Geloso

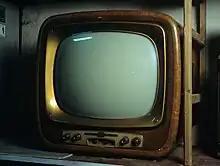
Mobile Geloso television from 1955

In 1931 the company started the production not only of radio sets but also most of the electronic components with which they were built and, over time, also developed and patented many others. After the Second World War, Geloso expanded his range and production, becoming from 1950 a point of reference for enthusiasts of consumer electronics and hobbyists.The many products under the brand name Geloso were known throughout Italy and much appreciated abroad. The output consisted of innovative products known for their high quality, solid construction and reasonable price.